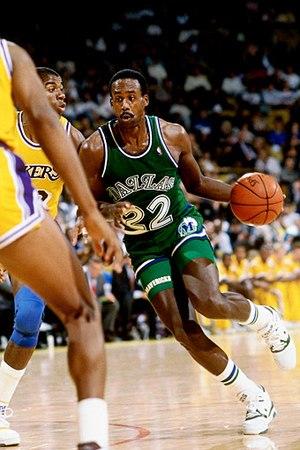
Rolando "Ro" Antonio Blackman est un joueur américain de basket-ball de NBA. Il fut All-Star et passa la plupart de sa carrière aux Mavericks de Dallas. Il est désormais « Director of Basketball Development » pour les Mavericks.